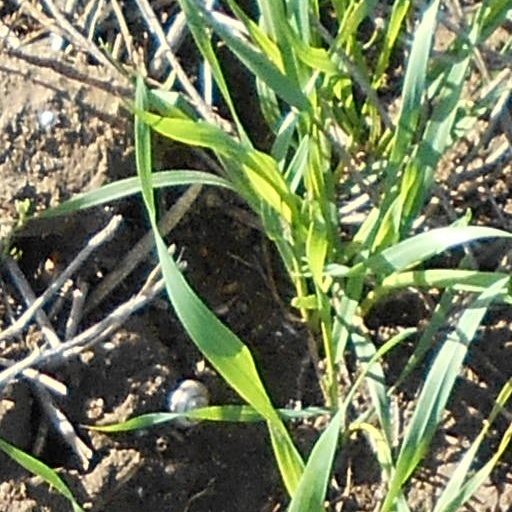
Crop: wheat